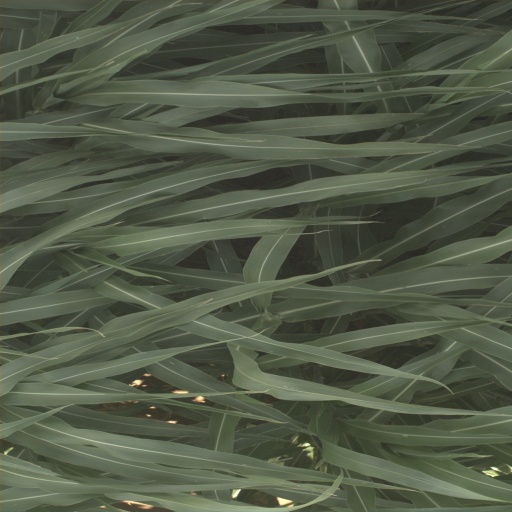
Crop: sorghum